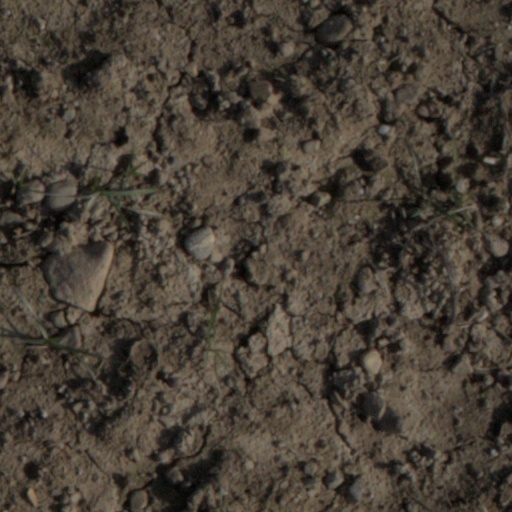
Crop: wheat